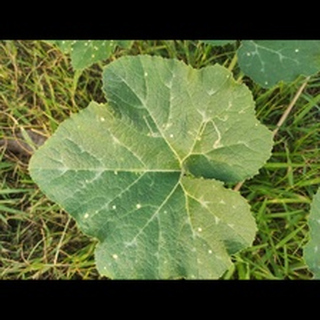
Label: pumpkin_bacterial_leaf_spot